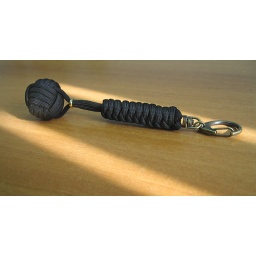
Black paracord; monkey fist tied around a computer mouse ball, snake knot body, antique copper carabiner, brass spacer